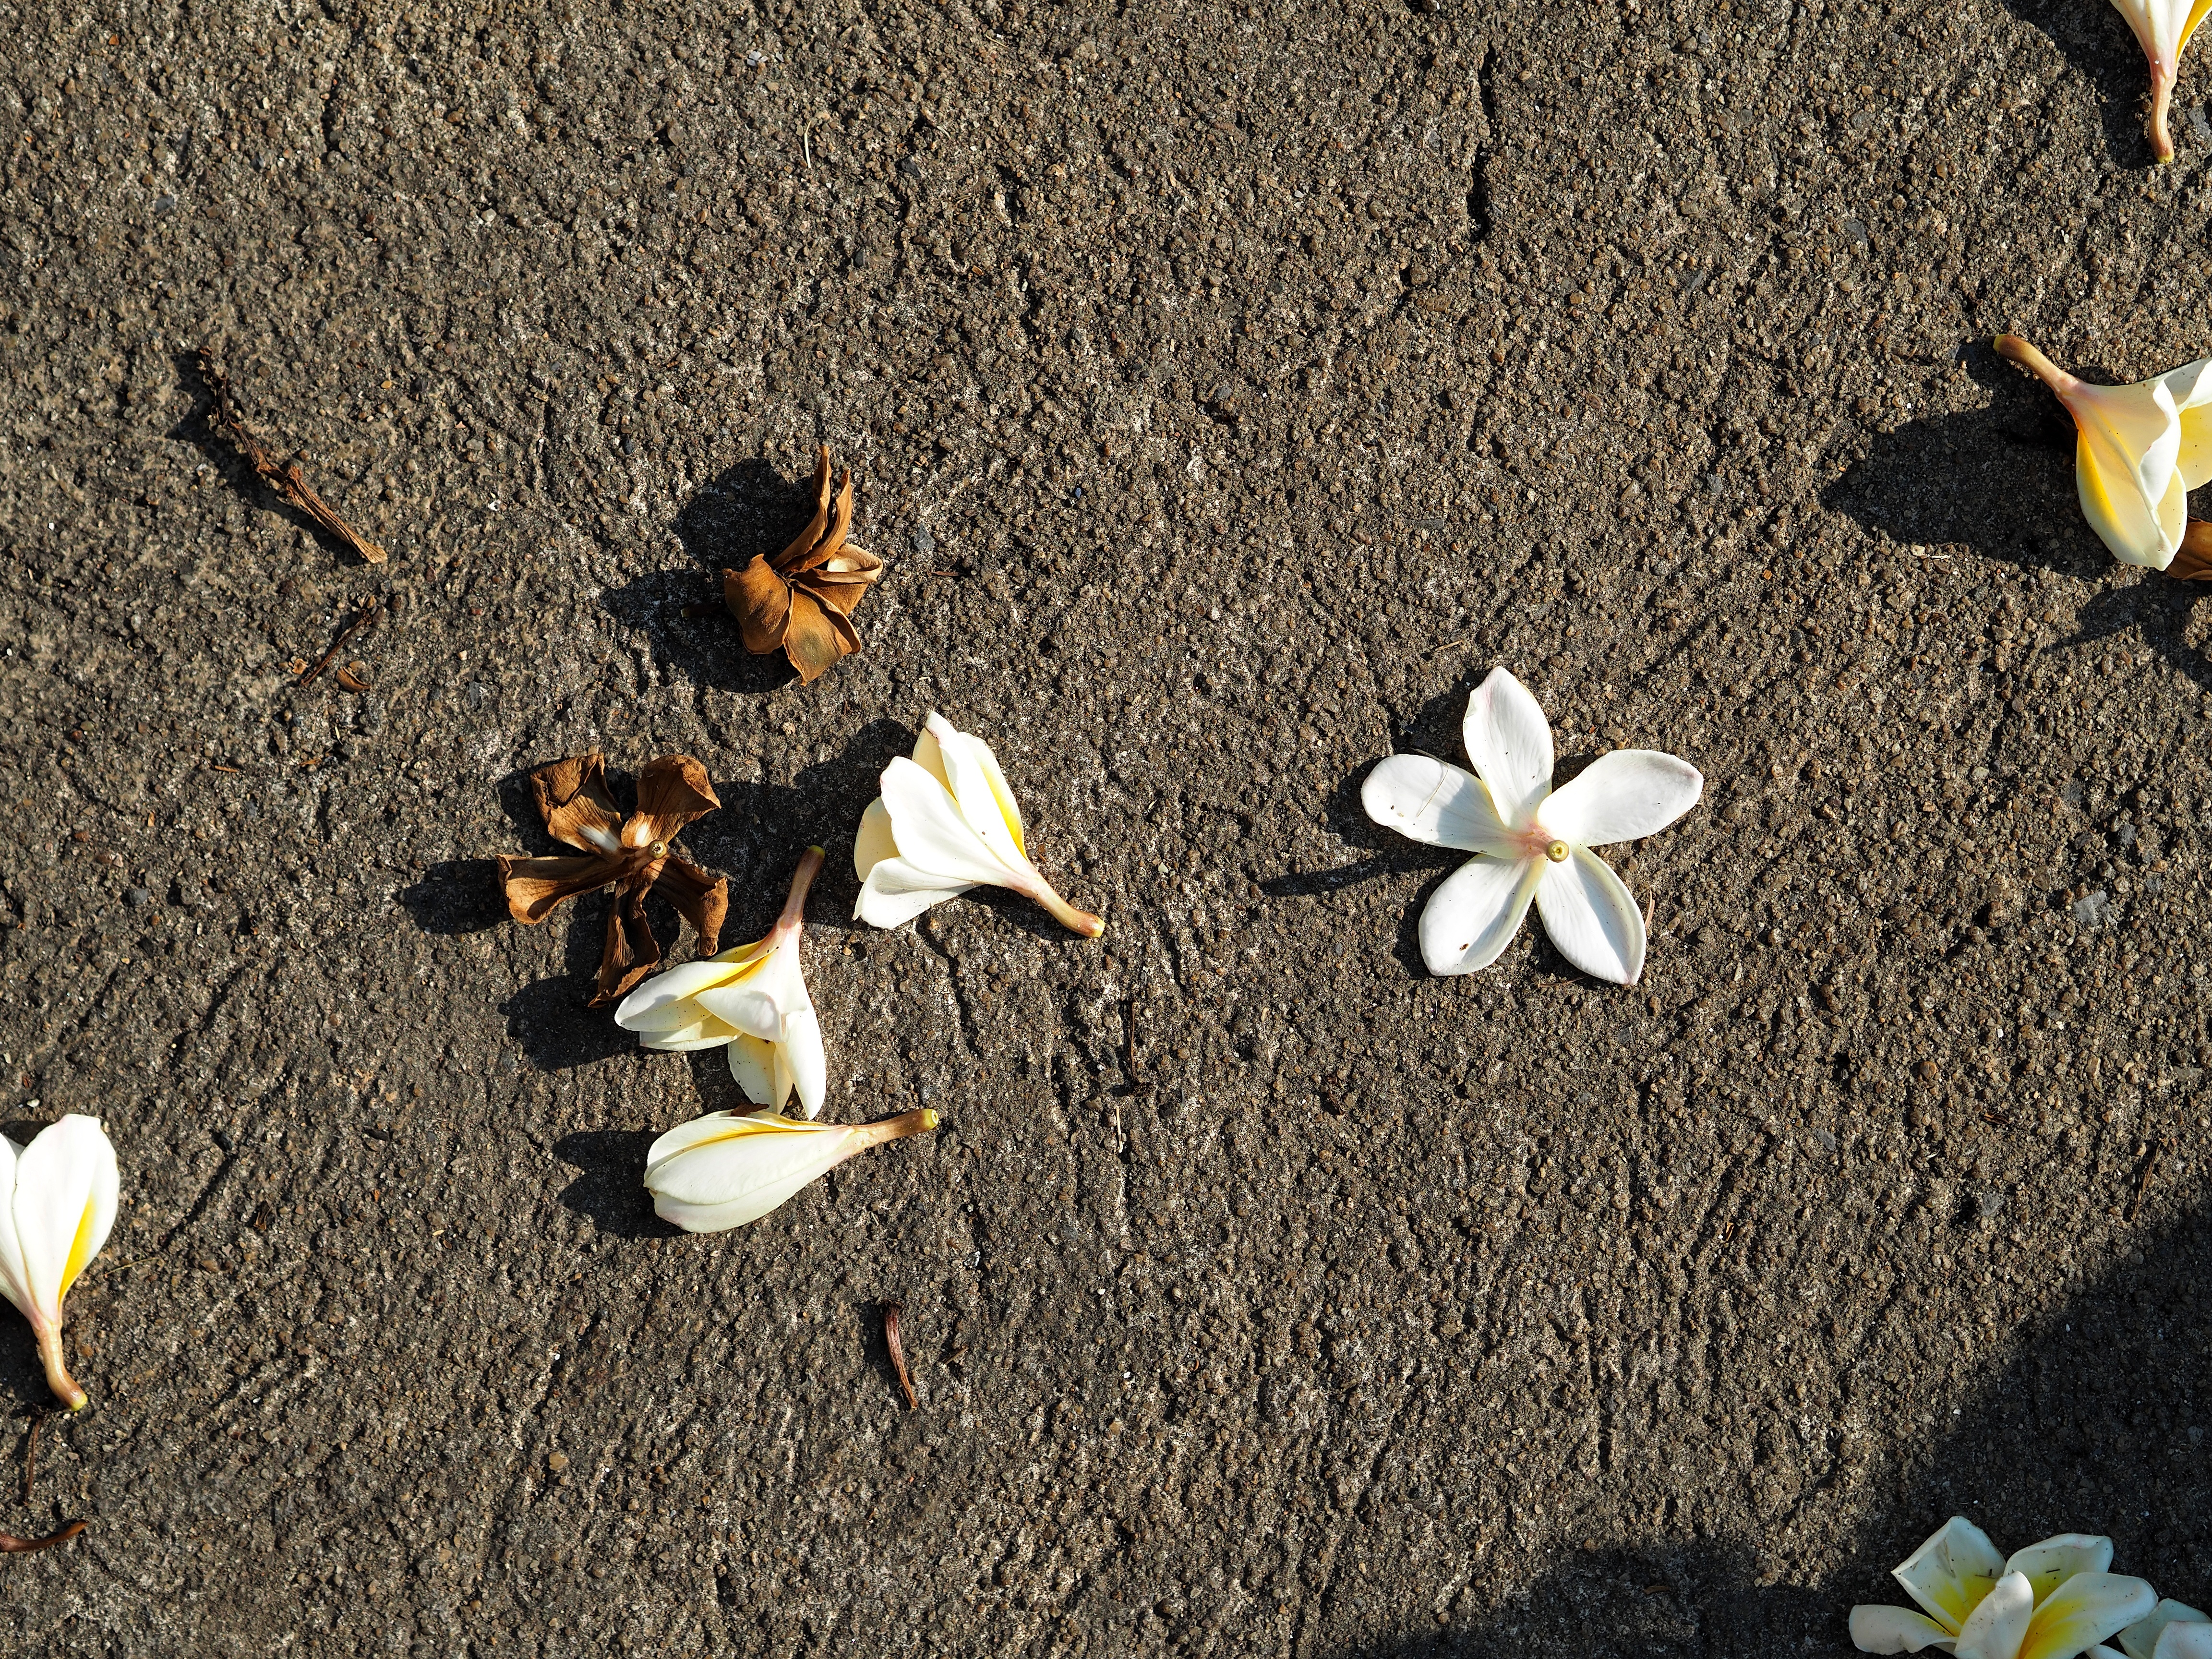
nature, drop, white, ground, leaf, flower, peace, brown, yellow, sprinkle, flowers, bright, refreshing, cement floor, more information, fragrapanti, lose, wilt, sadly, alopecia, say goodbye, bye